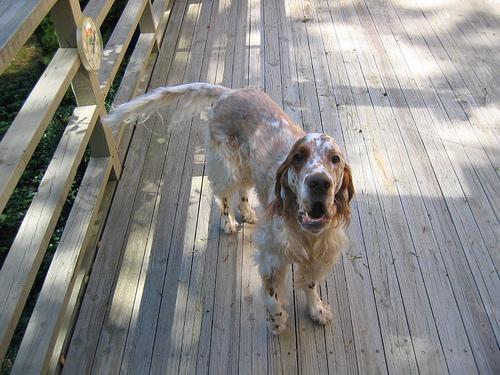
english setter